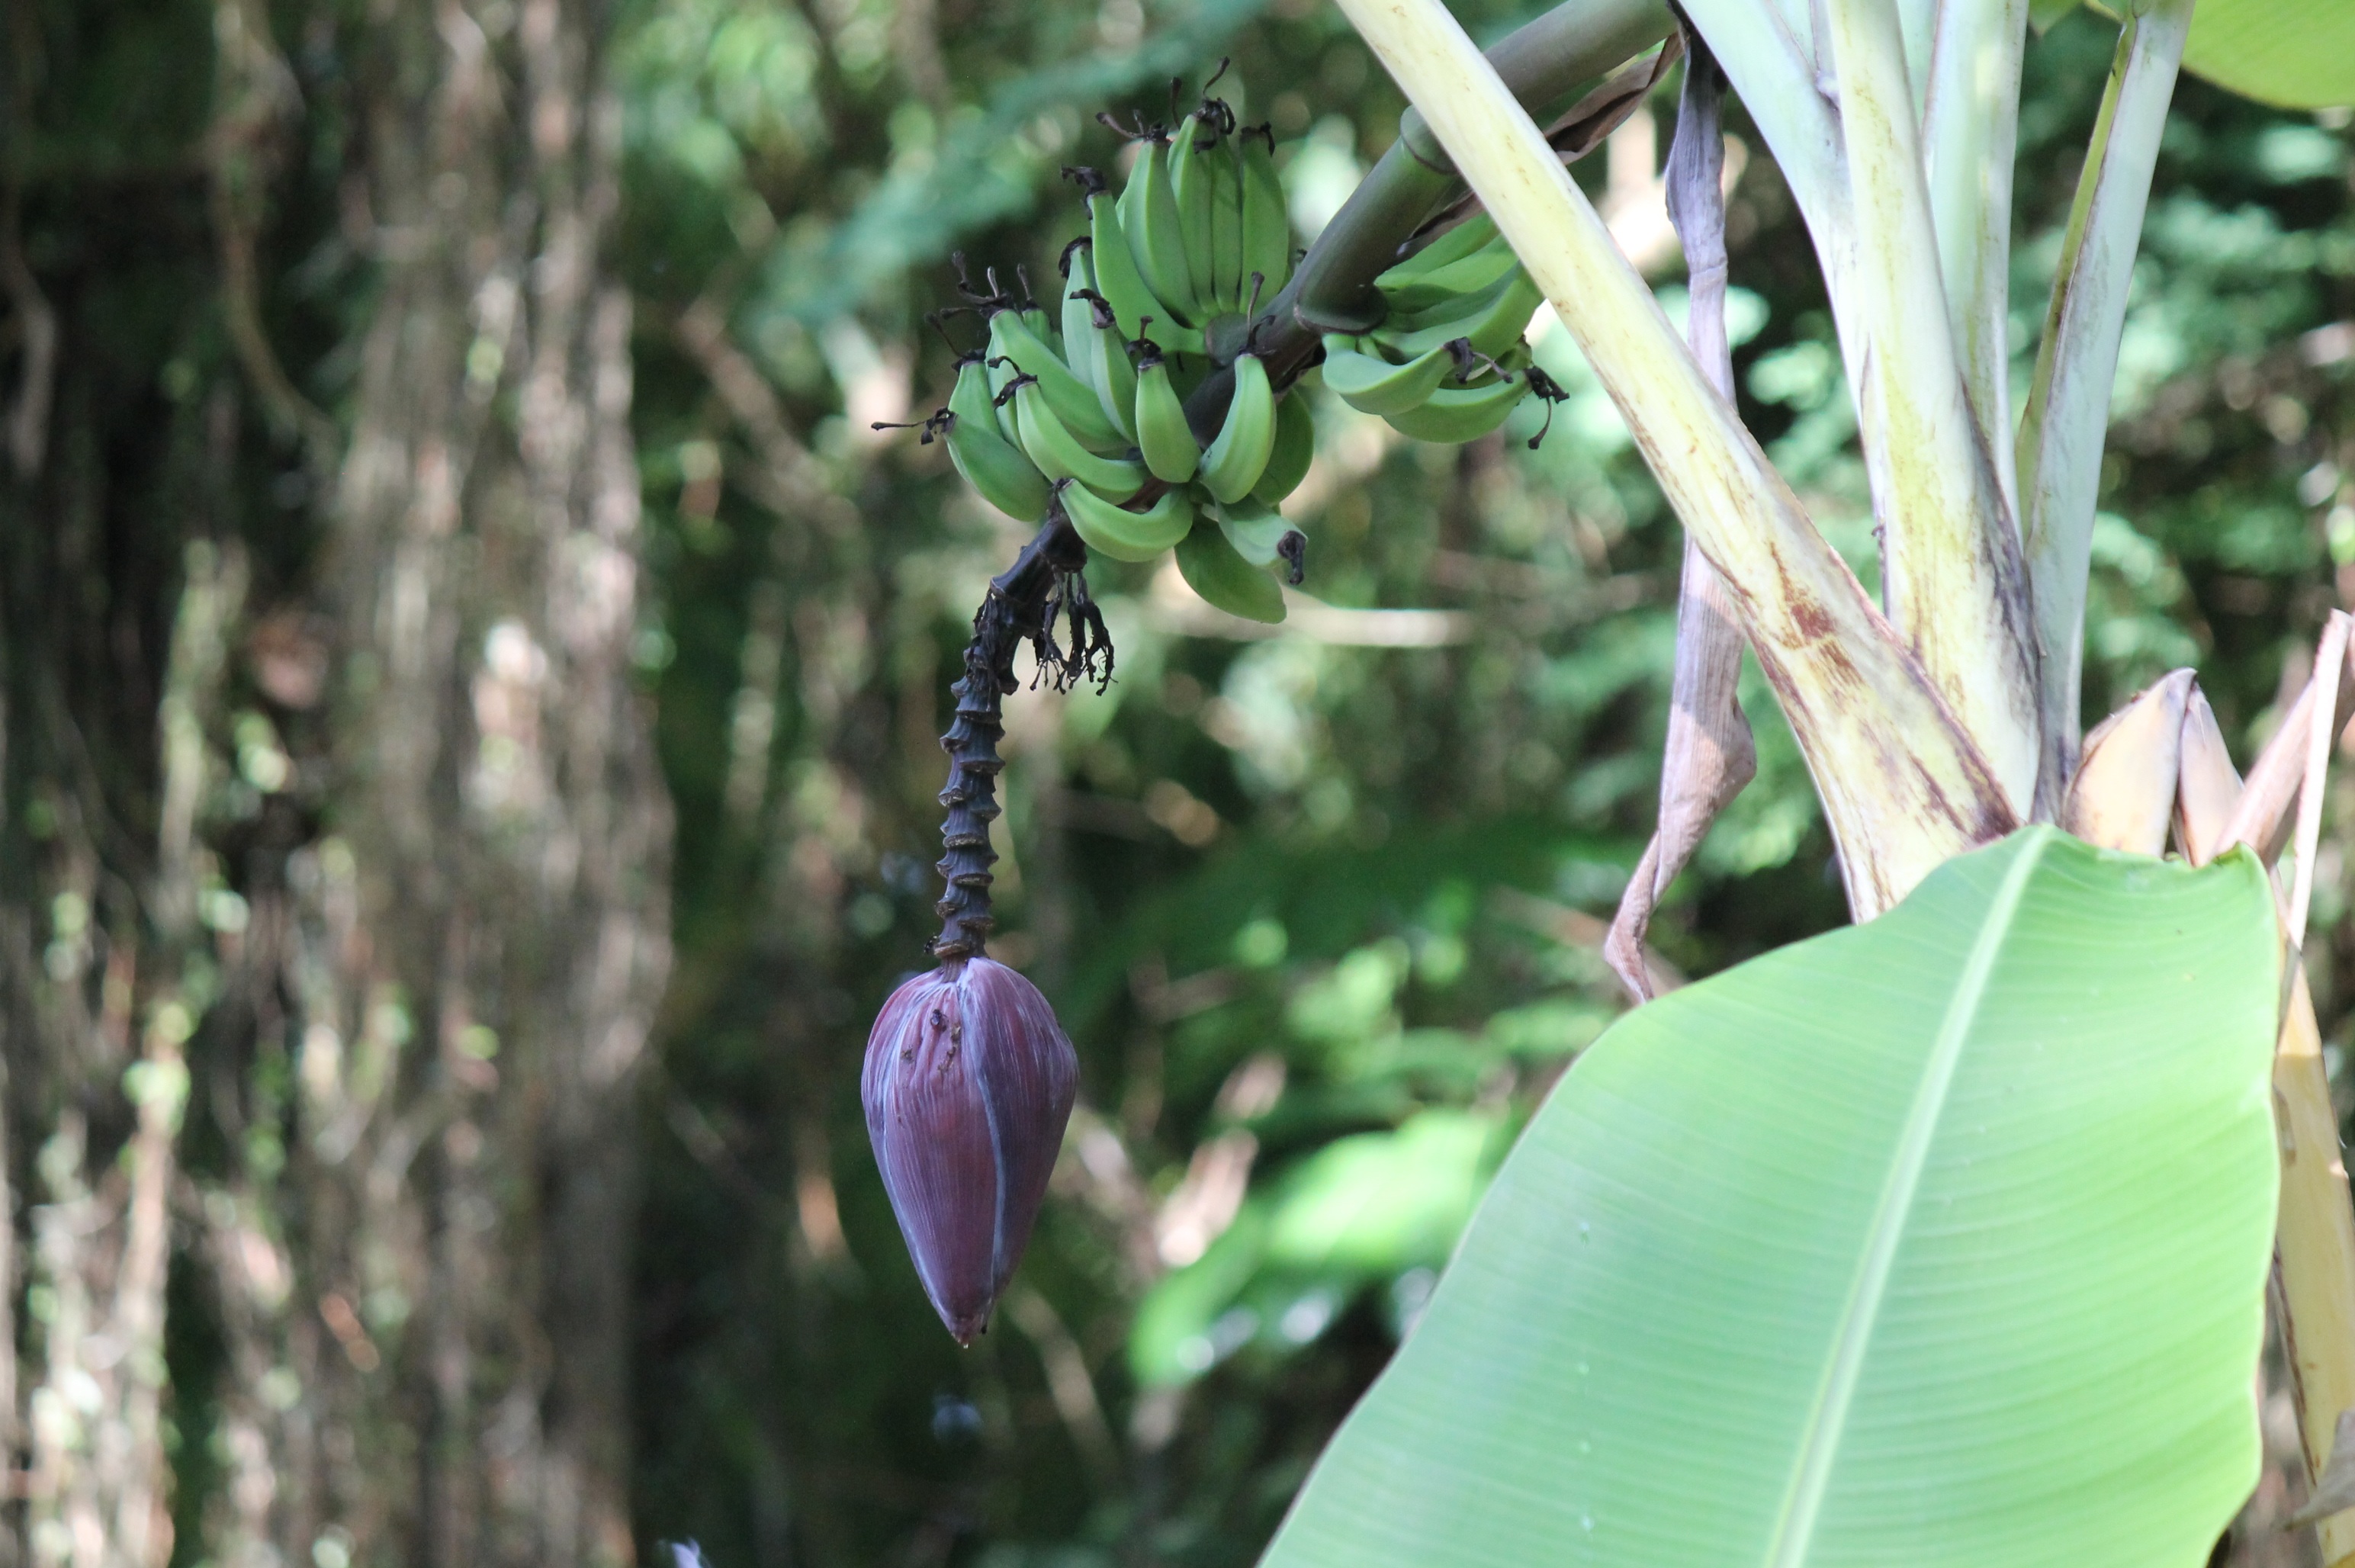
tree, nature, forest, plant, fruit, leaf, flower, food, green, jungle, produce, natural, botany, garden, banana, snack, dessert, flora, fauna, wildflower, rainforest, healthy food, flowering plant, calorie, plant stem, land plant